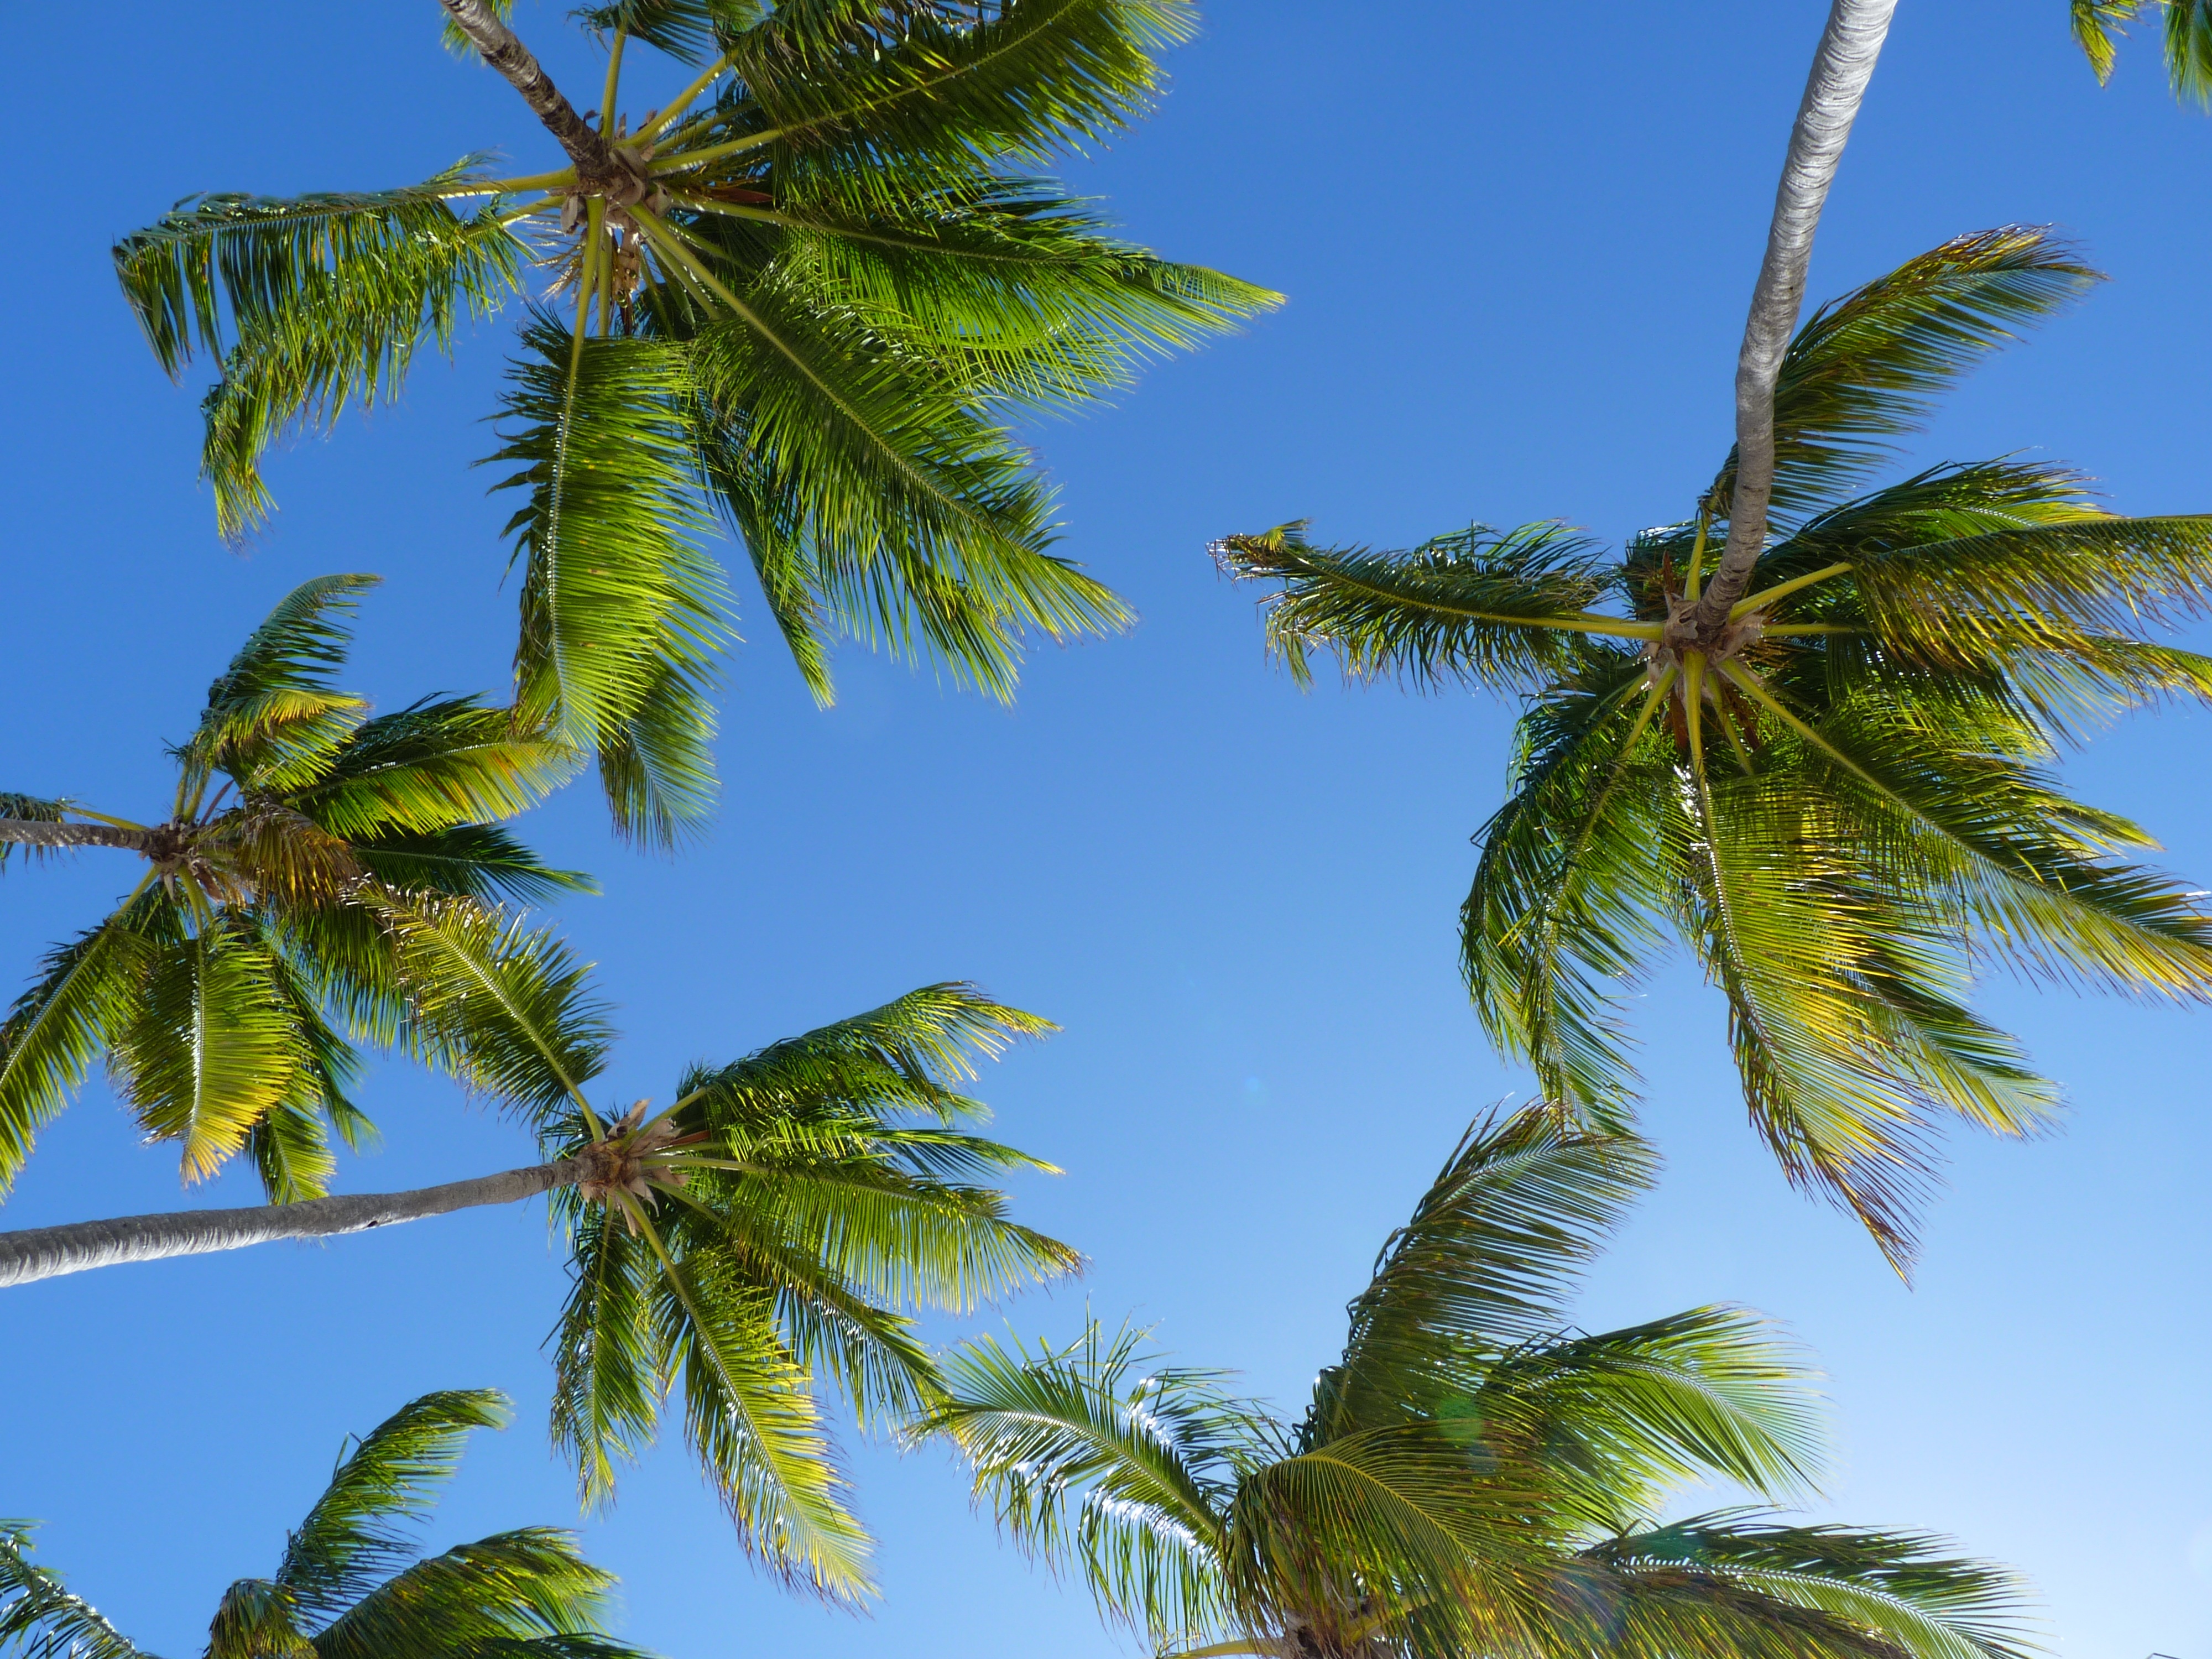
tree, branch, plant, leaf, flower, jungle, palm, botany, trees, vegetation, caribbean, tropics, coconut trees, flowering plant, woody plant, land plant, arecales, palm family, borassus flabellifer